Ethics of eating meat

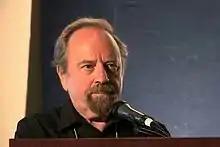
Vegan Holocaust survivor Alex Hershaft (pictured) has compared the treatment of livestock to the Holocaust, and stated that the reason he survived was to end the oppression of animals.

Writing in "Current Affairs", Nathan J. Robinson describes the billions of non-human animals that suffer and die at the hands of human beings for consumption as a "holocaust" and, citing Jeremy Bentham's formulation "The question is not, Can they reason? nor, Can they talk? but, "Can they suffer"?" contends that it is "morally reprehensible" and "deeply wrong". Conversely, Jan Narveson argues that under certain theories of utilitarianism, positive utility can be increased by having more living organisms to experience it and thus by increasing the animal population so it can later be eaten, these theories could potentially justify raising animals for the purposes of consumption. Critics of ethical vegetarianism say that there is no agreement on where to draw the line between organisms that can and cannot feel. Justin Leiber, a philosophy professor at Oxford University, writes: